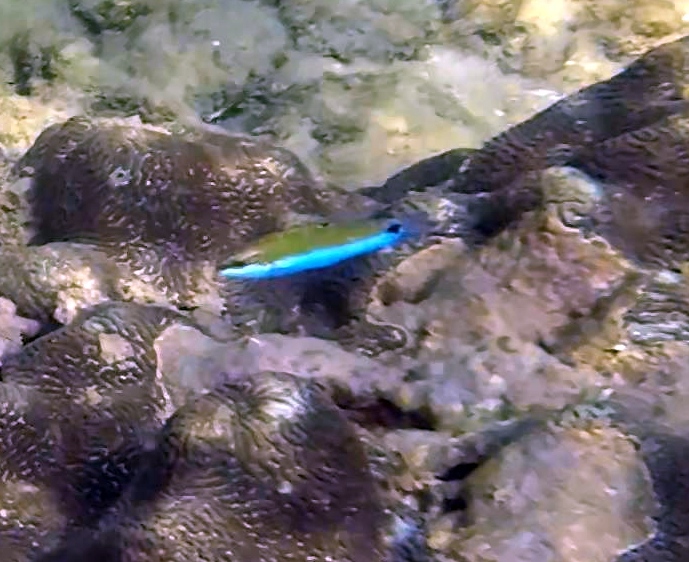
Thalassoma lunare (Moon Wrasse)